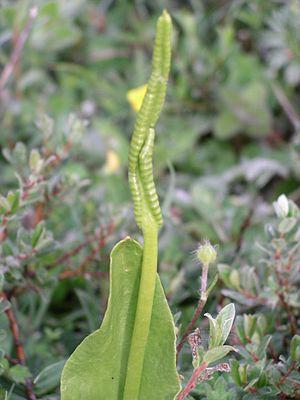
Les monts Zlatar sont une chaîne de montagnes située dans la région du Sandžak, au sud-ouest de la Serbie et à l'extrême nord du Monténégro. Ils font partie des Alpes dinariques. Le point culminant du massif est le mont Krstača, pic principal du Hum, qui s'élève à 1 755 m.
Ophioglossum vulgatum, aussi appelée Ophioglosse commun, Ophioglosse vulgaire, Langue de serpent, Ophioglosse des Alpes ou Herbe sans couture, est une fougère de la famille des Ophioglossaceae. Sa particularité est de posséder une seule fronde entière, stérile, qui engaine une fronde fertile très modifiée. Elle est rare mais ubiquiste, vivant dans la plupart des zones tempérées de l'hémisphère nord.